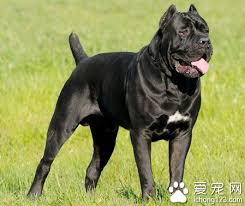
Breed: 253-n000105-Cane_Carso